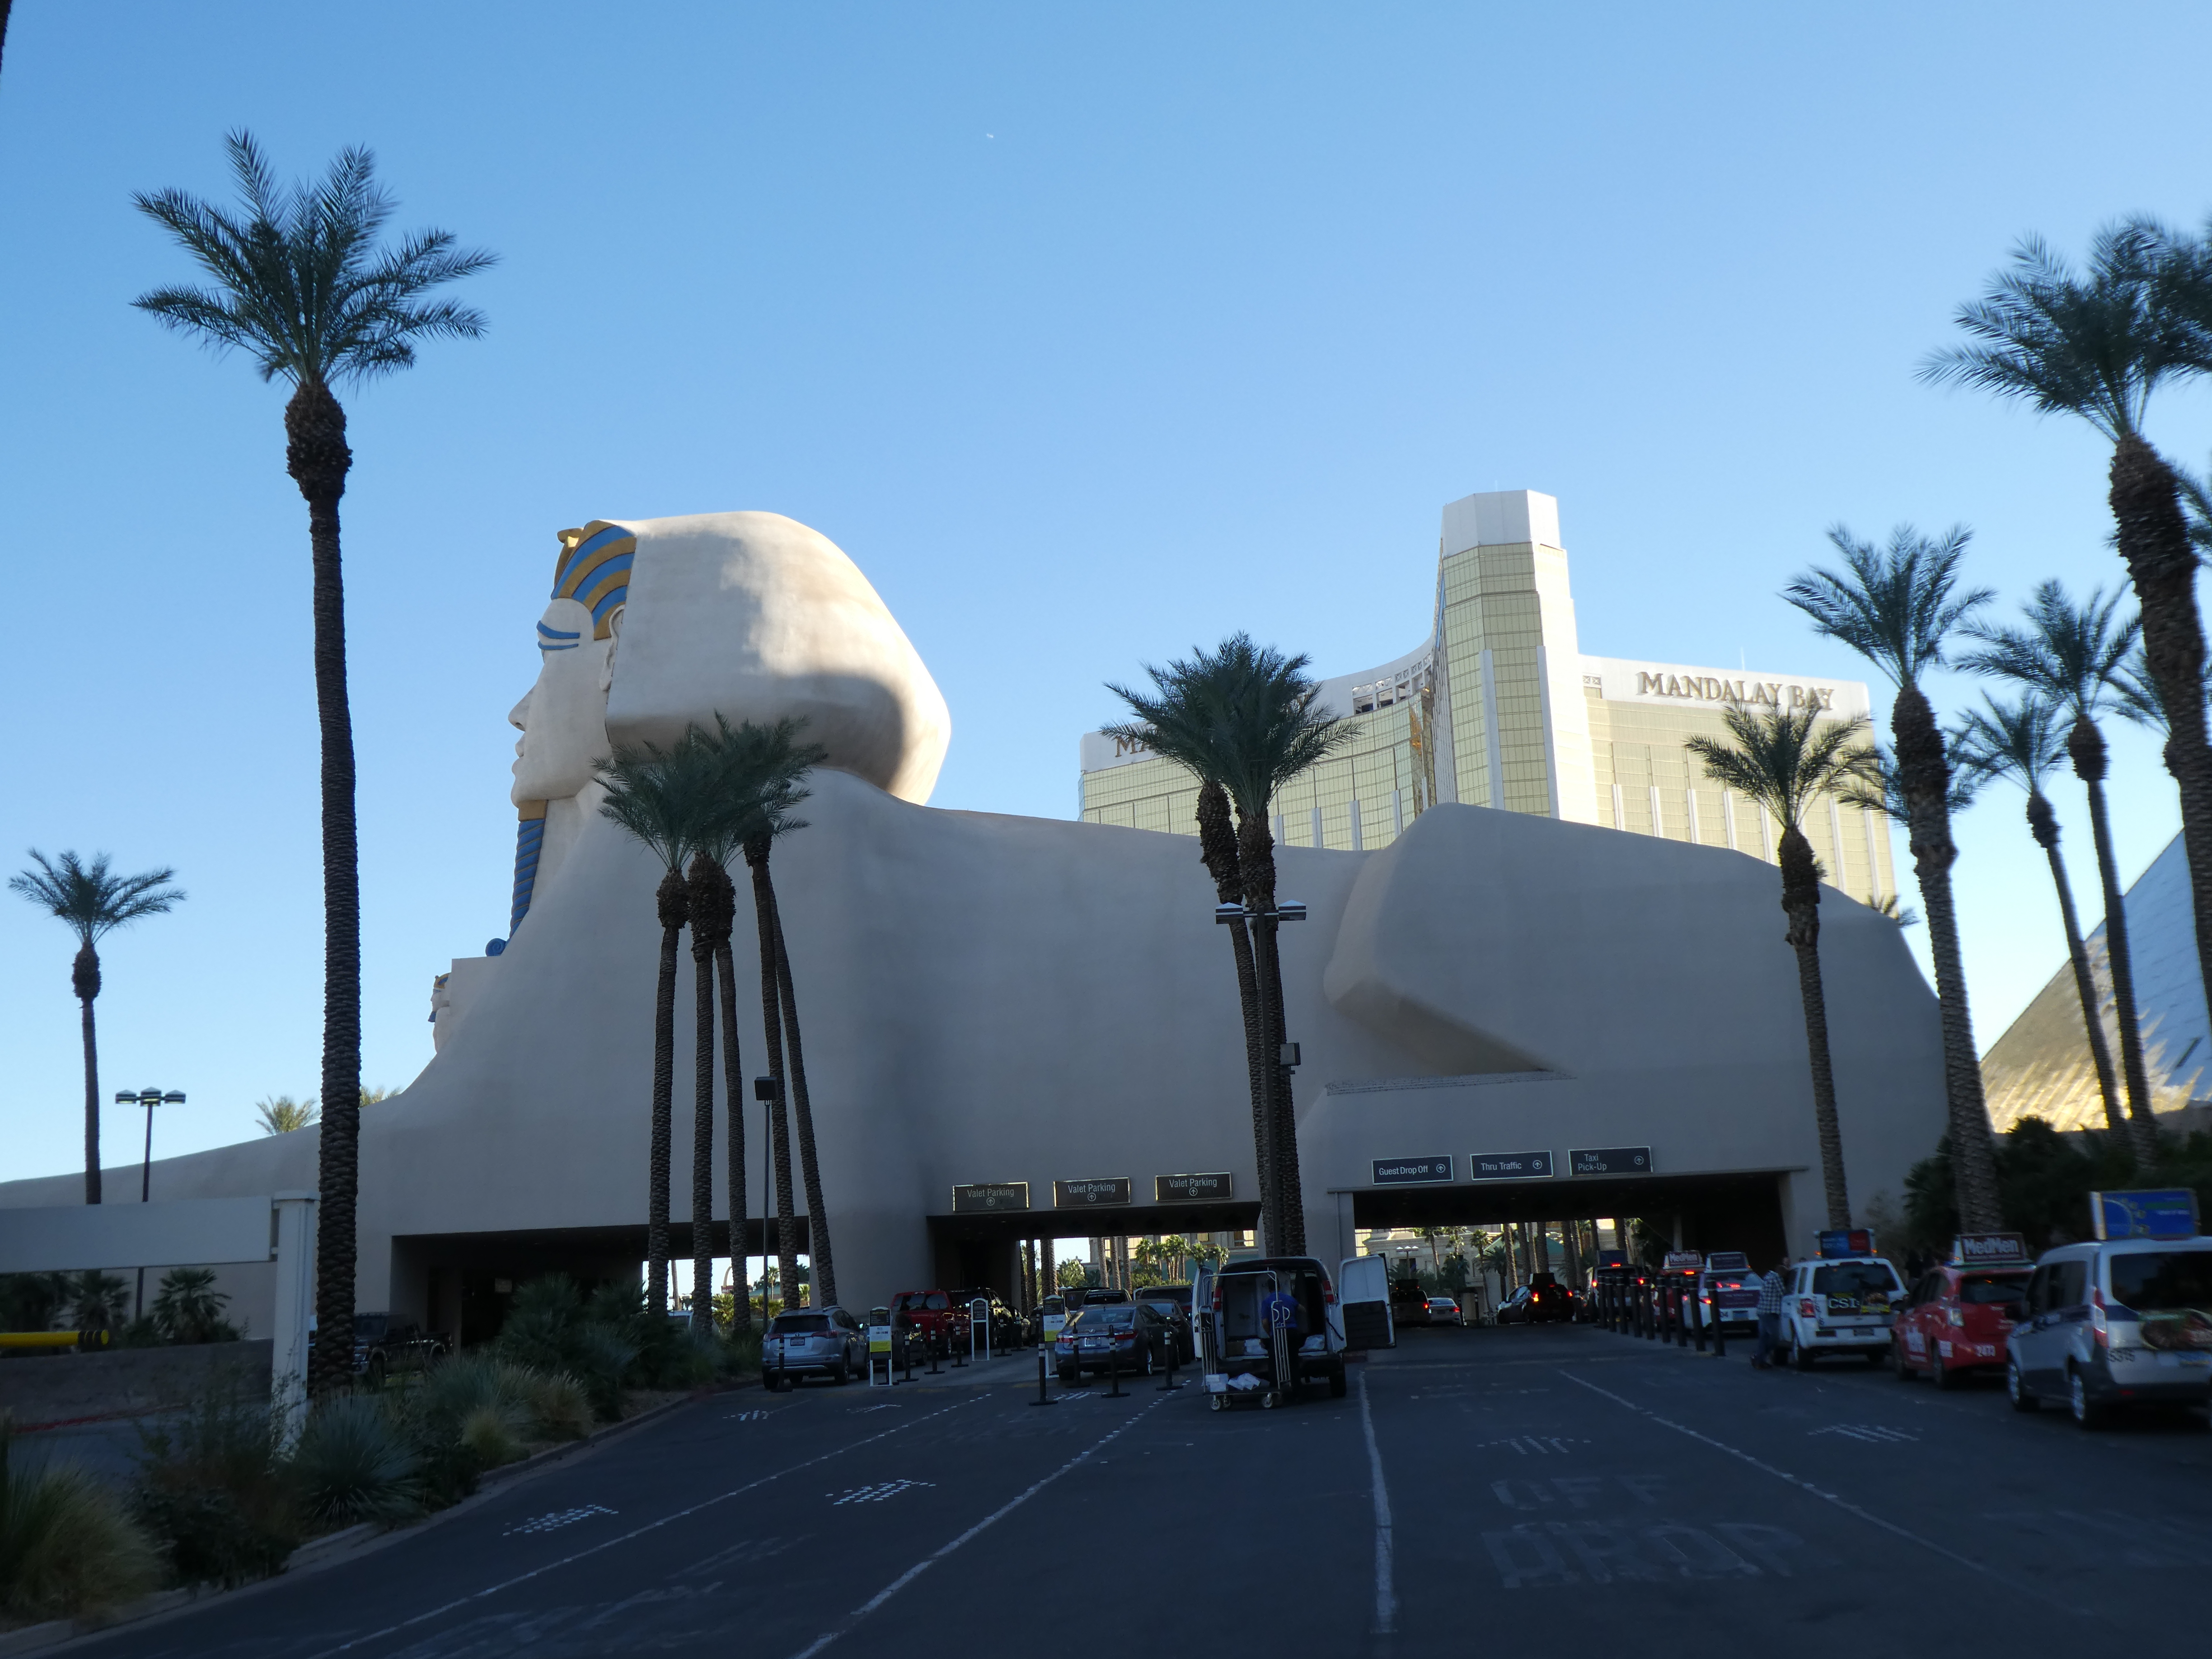
las vegas, landmark, architecture, tree, sky, palm tree, building, arecales, plant, tourist attraction